Duque de Caxias Futebol Clube

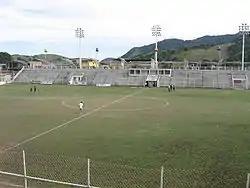
Estádio Romário de Souza Faria

Duque de Caxias plays its home games at Estádio Romário de Souza Faria, also known as "Marrentão", which has a maximum capacity of 7,000 people. Marrentão replaced Estádio Mestre Telê Santana, also known as "Maracanãzinho", as the club 's home ground.